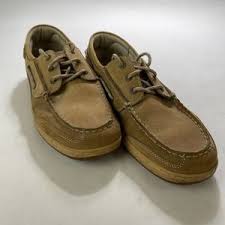
Label: Boat